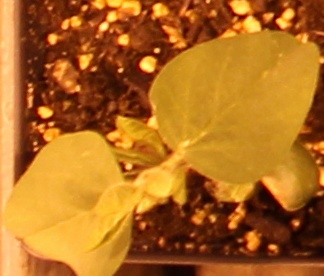
Label: Soybean